Brooklyn

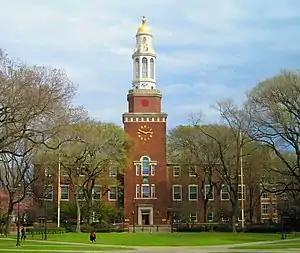
The Brooklyn College library, part of the original campus laid out by Randolph Evans, now known as "East Quad"

Each of New York City's five counties (coterminous with each borough) has its own criminal court system and District Attorney, the chief public prosecutor who is directly elected by popular vote. Brooklyn has 16 City Council members, the largest number of any of the five boroughs. The Brooklyn Borough Government includes a borough government president as well as a court, library, borough government board, head of borough government, deputy head of borough government and deputy borough government president.